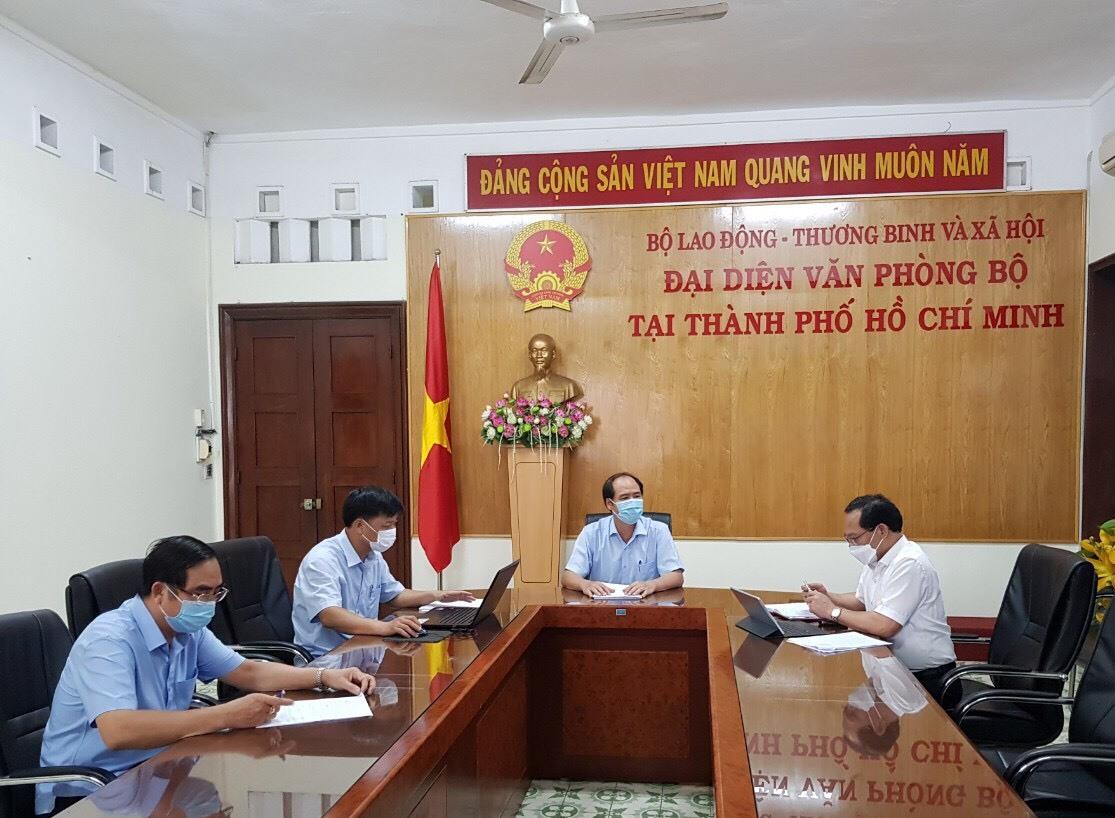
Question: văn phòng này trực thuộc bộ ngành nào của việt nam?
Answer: bộ lao động - thương binh và xã hội